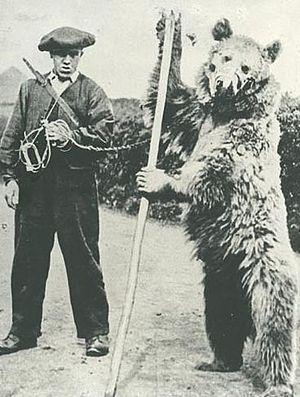
Montreur d'ours est le nom d'un métier itinérant autrefois exercé par une personne faisant réaliser publiquement des tours d'adresse par un ours dressé à cet effet. Connu dès le Moyen Âge, le métier s'est surtout développé en Europe au XIXᵉ siècle à partir des zones montagneuses particulièrement pauvres comme l’Ariège, les Abruzzes en Italie ou certaines régions des Balkans. Le « gyrovaguisme » de ces populations a ouvert la route des futures migrations de masse, notamment italienne et Roms. Autrefois fréquents sur les places publiques, les montreurs d'ours ont aujourd'hui pratiquement disparu, en dehors des cirques et des fêtes.
L'ours dans la culture des populations humaines en contact avec cet animal, qui partagea longtemps son biotope avec elles, a toujours occupé une place particulière. Dès l'époque préhistorique, il a incarné une divinité. Si la thèse du culte de l'ours au paléolithique moyen est controversée, de nombreuses formes de vénération liées à sa chasse et associées à des rites parfois violents sont plus tard attestées dans de multiples sociétés autour du monde. L'ours fut considéré comme un double animal de l'homme, un ancêtre tutélaire, un symbole de puissance, de renouveau, du passage des saisons, et même de royauté puisqu'il fut longtemps symboliquement le roi des animaux en Europe. Étroitement associé à des pratiques et traditions animistes « païennes » parfois transgressives, l'ours et ses cultes furent combattus par l'Église catholique lors des évangélisations successives, conduisant à sa dépréciation et à sa diabolisation progressive, jusqu'à lui donner une réputation d'animal goinfre et stupide au Moyen Âge.